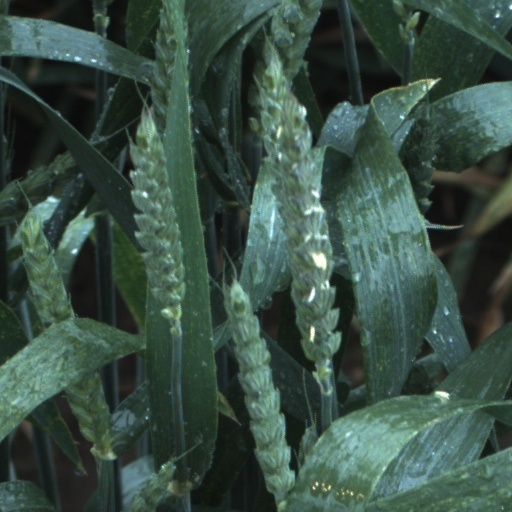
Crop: wheat